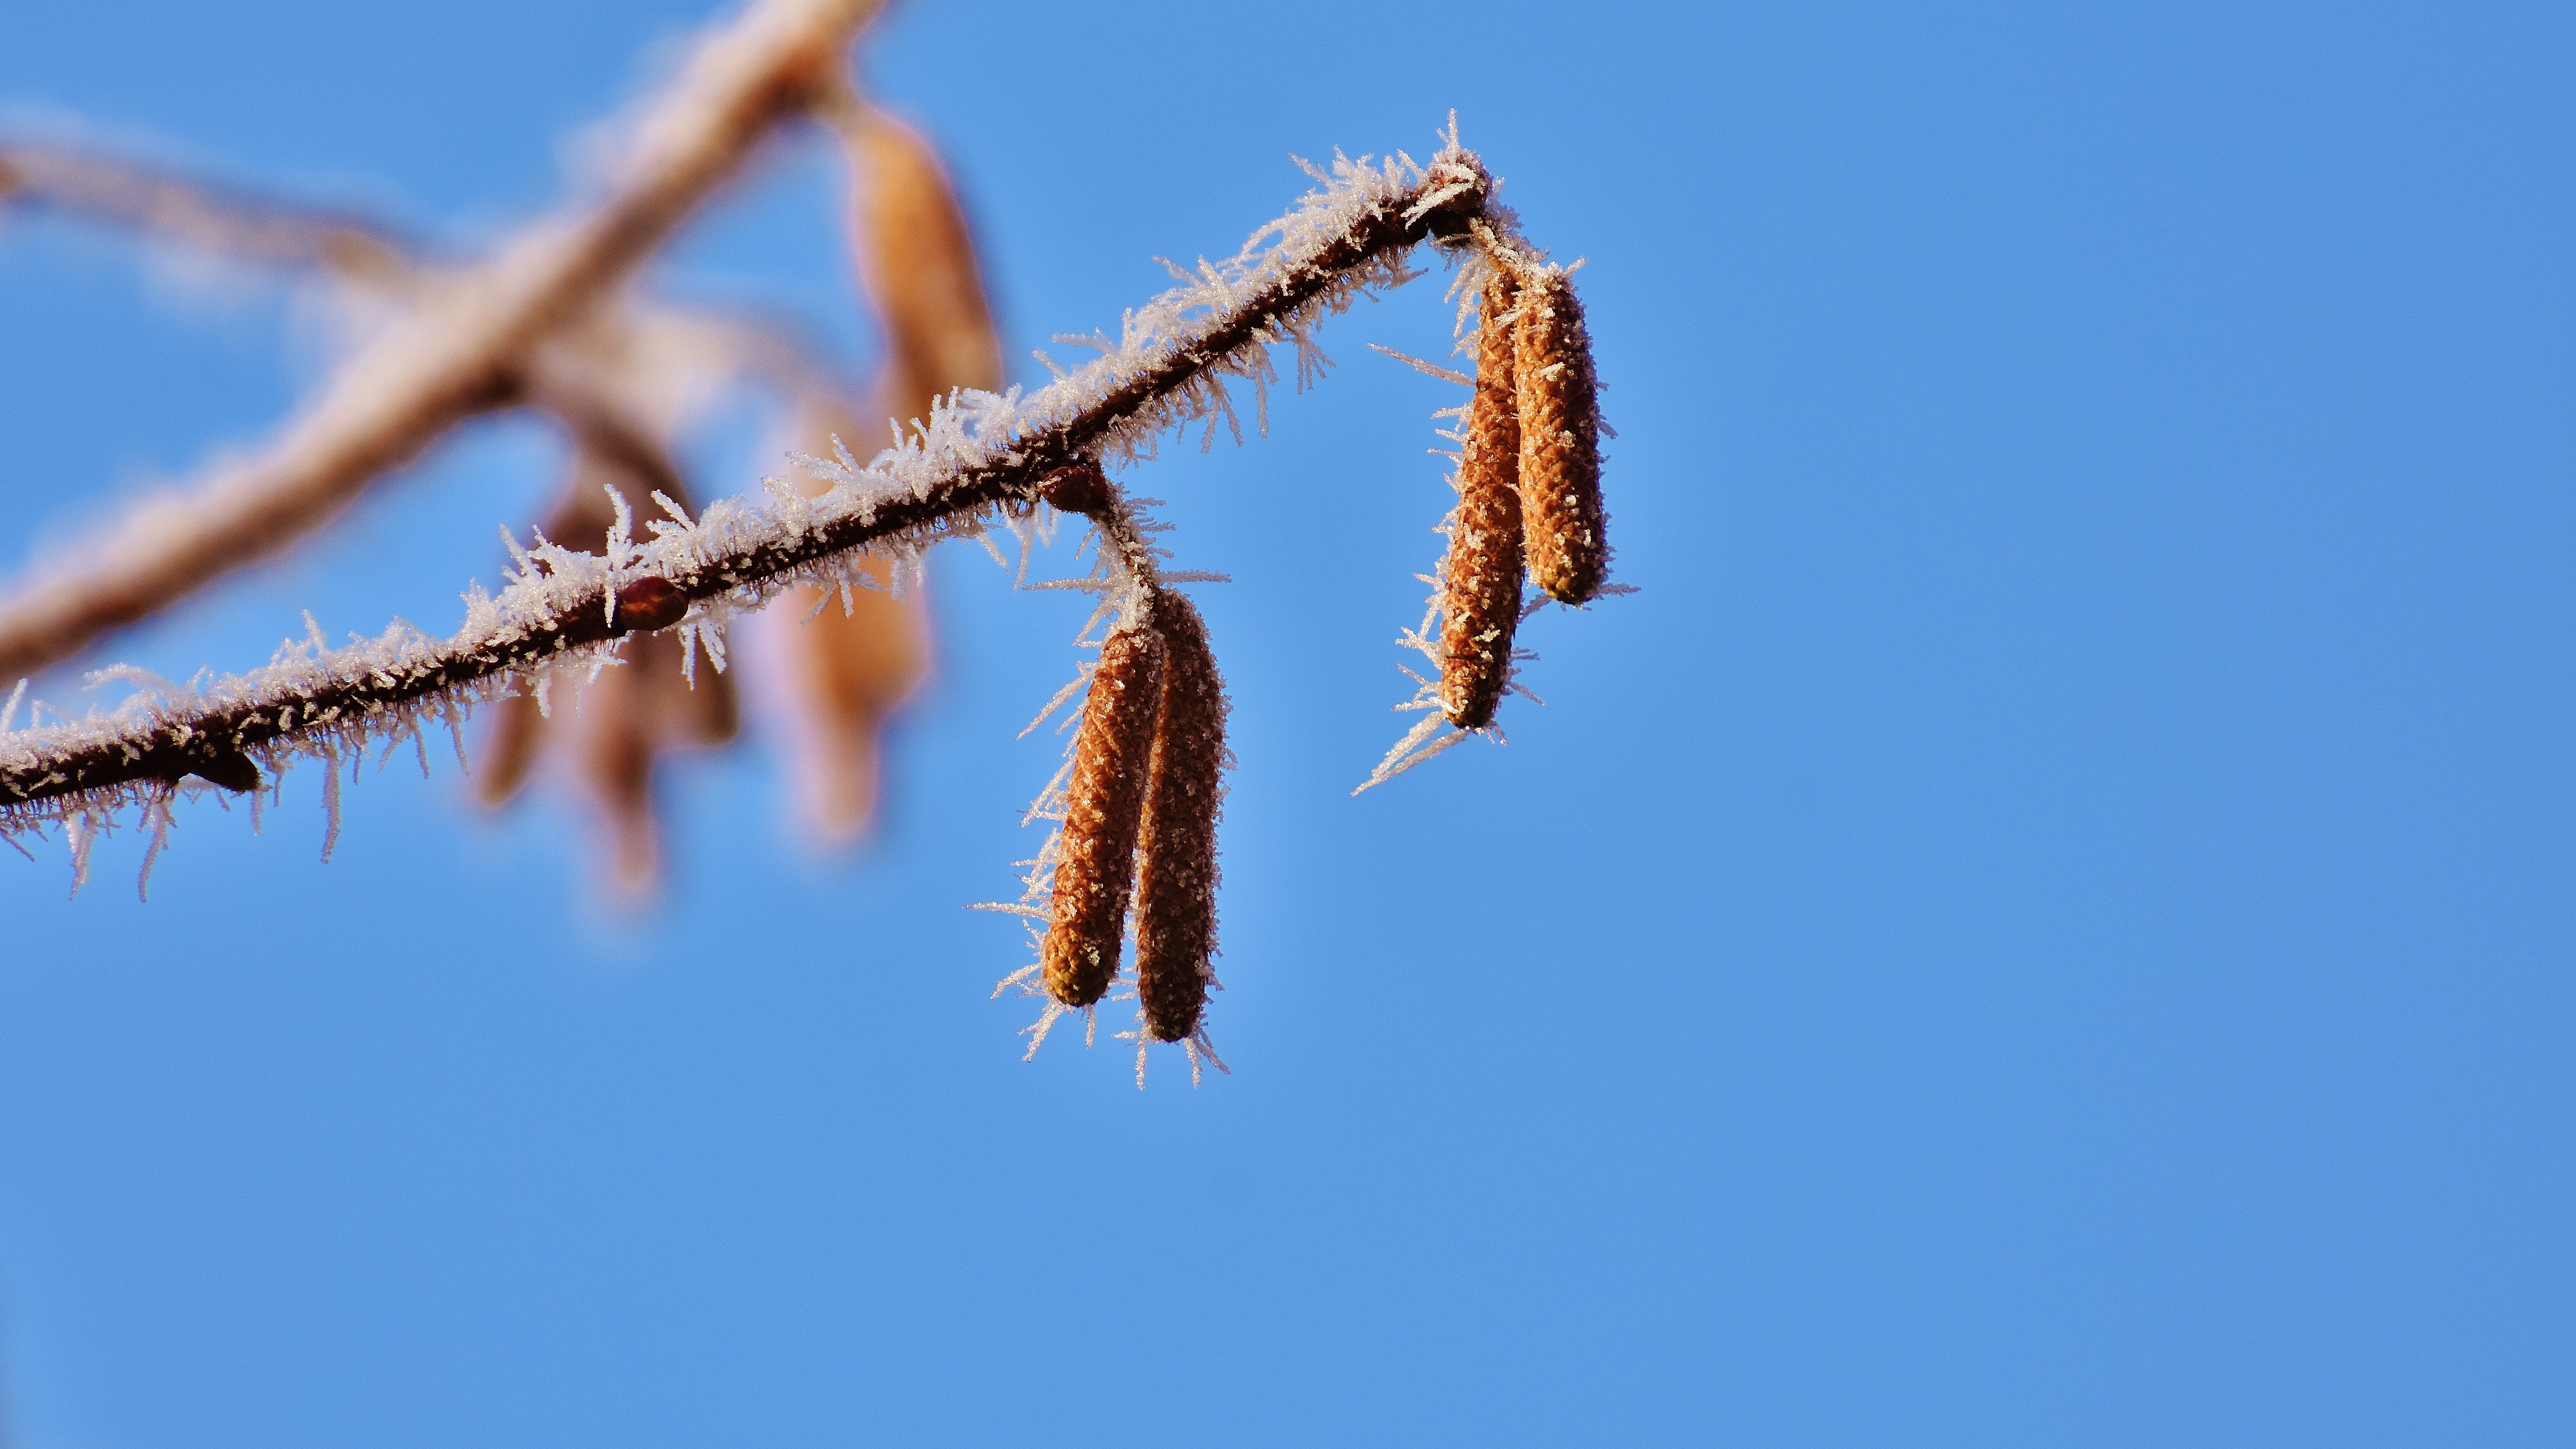
tree, nature, grass, branch, winter, plant, sky, leaf, flower, frost, ripe, birch, twig, blue sky, close up, crown, branches, winter time, grass family, plant stem, woody plant